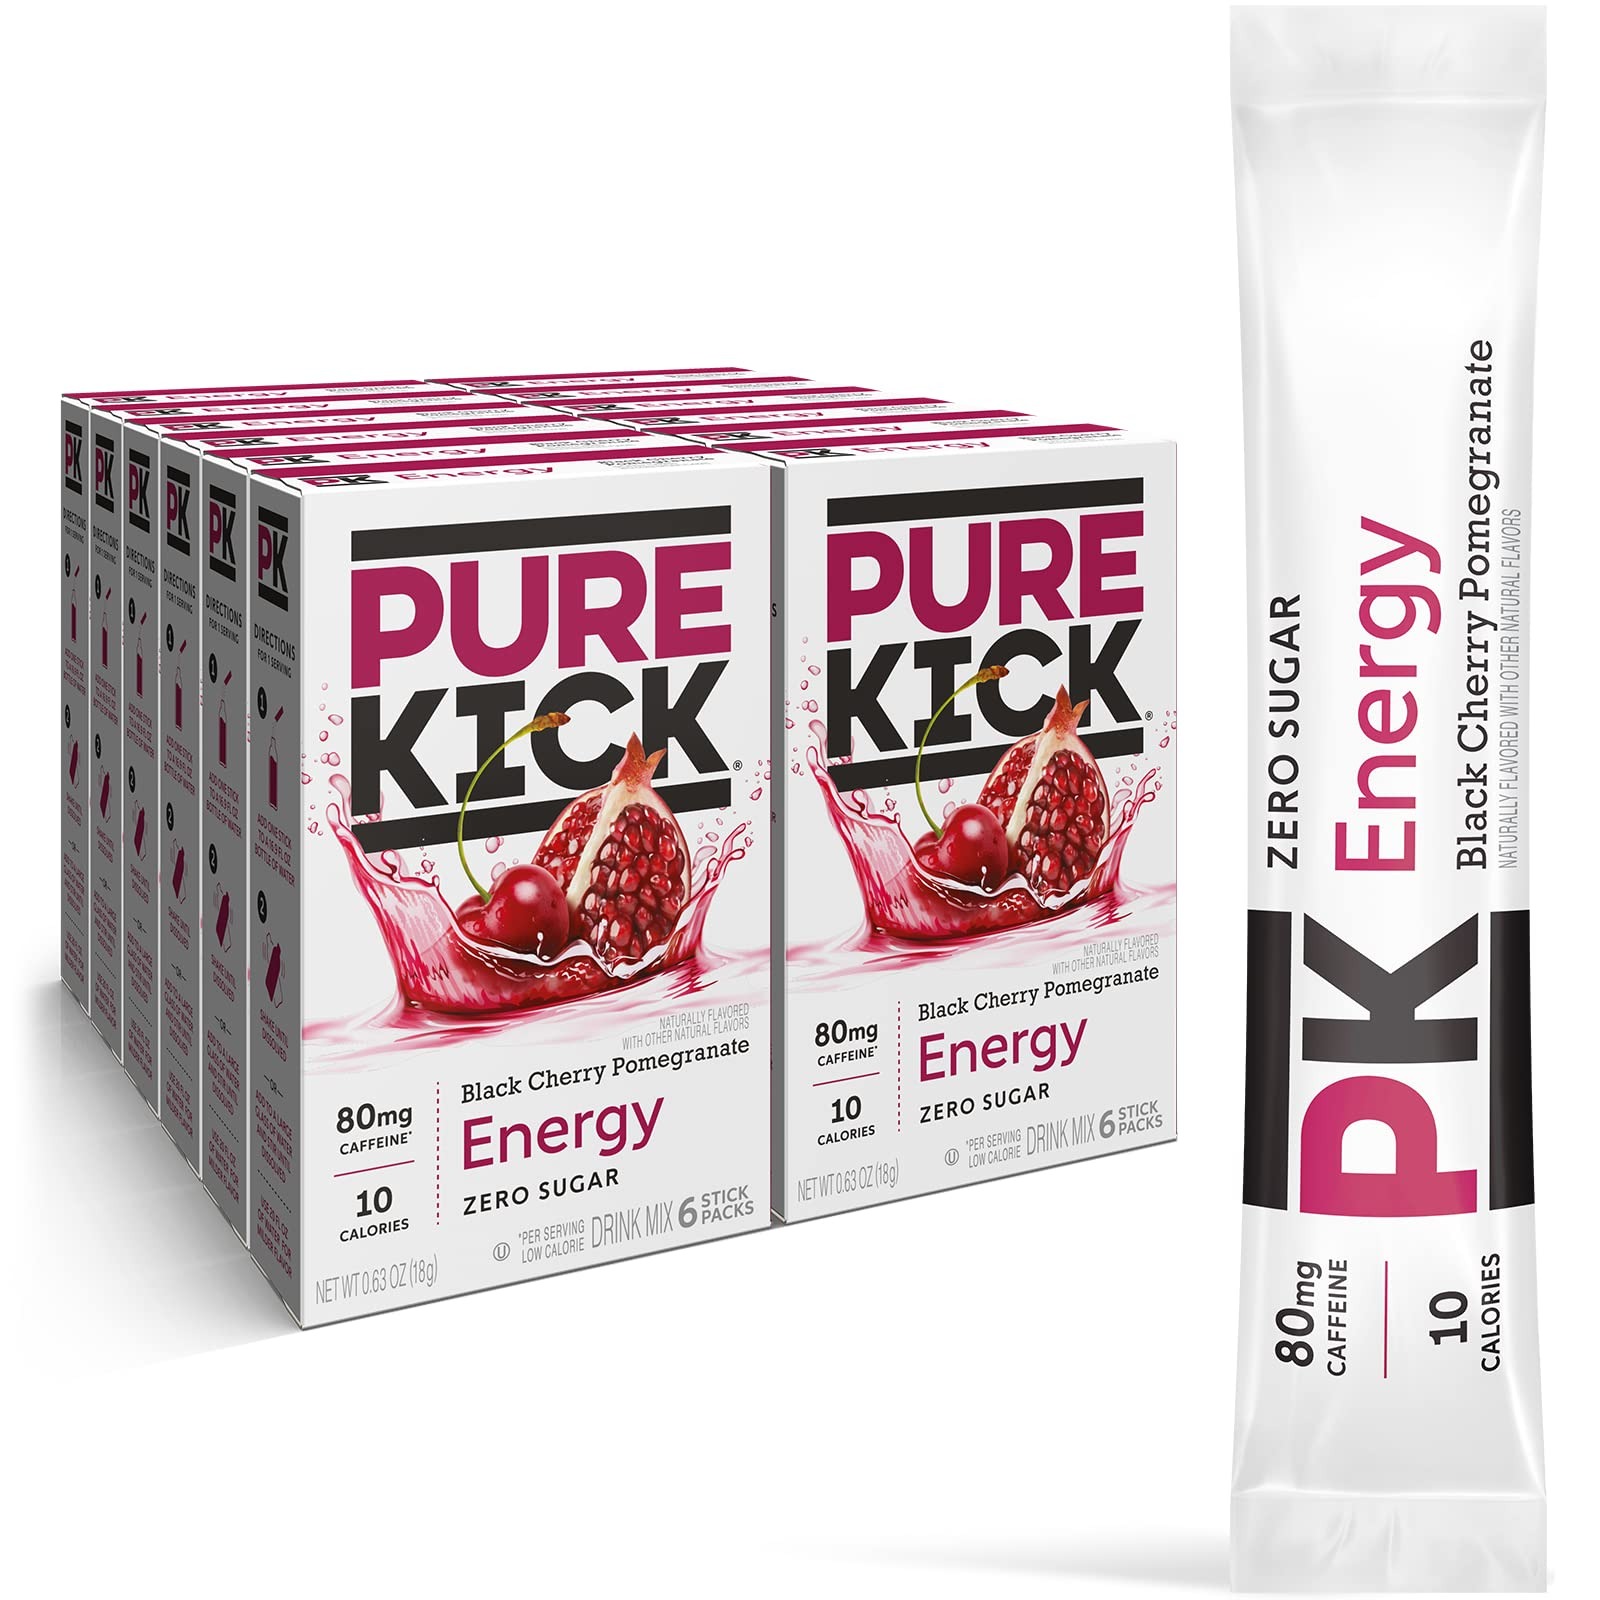
Item Name: PURE KICK Energy Singles To Go Drink Mix, Black Cherry Pomegranate, Includes 12 Boxes with 6 Packets in each Box, 72 Total Packets
Bullet Point 1: VITAMIN PACKED: Don’t fall behind on your Vitamin B intake – our energy drink mix has 100% daily value of B3, B5, B6, B7, and B12.
Bullet Point 2: BOLD FLAVOR: Our bold tropical flavors don’t disappoint! Orange Blood has a bright, juicy profile and is made with a blend of natural flavoring that’s functionally formulated to taste great.
Bullet Point 3: ZERO SUGAR: Get the energy you’re craving without the sugar hangover. Pure Kick has zero grams of sugar and just 10 calories, making it ideal for almost any diet regimen.
Bullet Point 4: SET OF 72: Each box comes with 6 individual sticks of Pure Kick, 12 boxes included for a total of 72 stick packets. For best results, pour one stick into 16.9 FL OZ of water.
Value: 7.56
Unit: Ounce

Price: 26.3